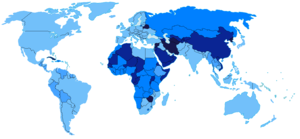
Demokrati-indeks
The Economist Demokrati-indeks kort, hvor de lysere farver repræsenterer mere demokartiske lande. Lande med et DI under 2 (åbenlyst autoritære) er sorte.
Der er for få eller ingen kildehenvisninger i denne artikel, hvilket er et problem. Du kan hjælpe ved at angive troværdige kilder til de påstande, som fremføres i artiklen.